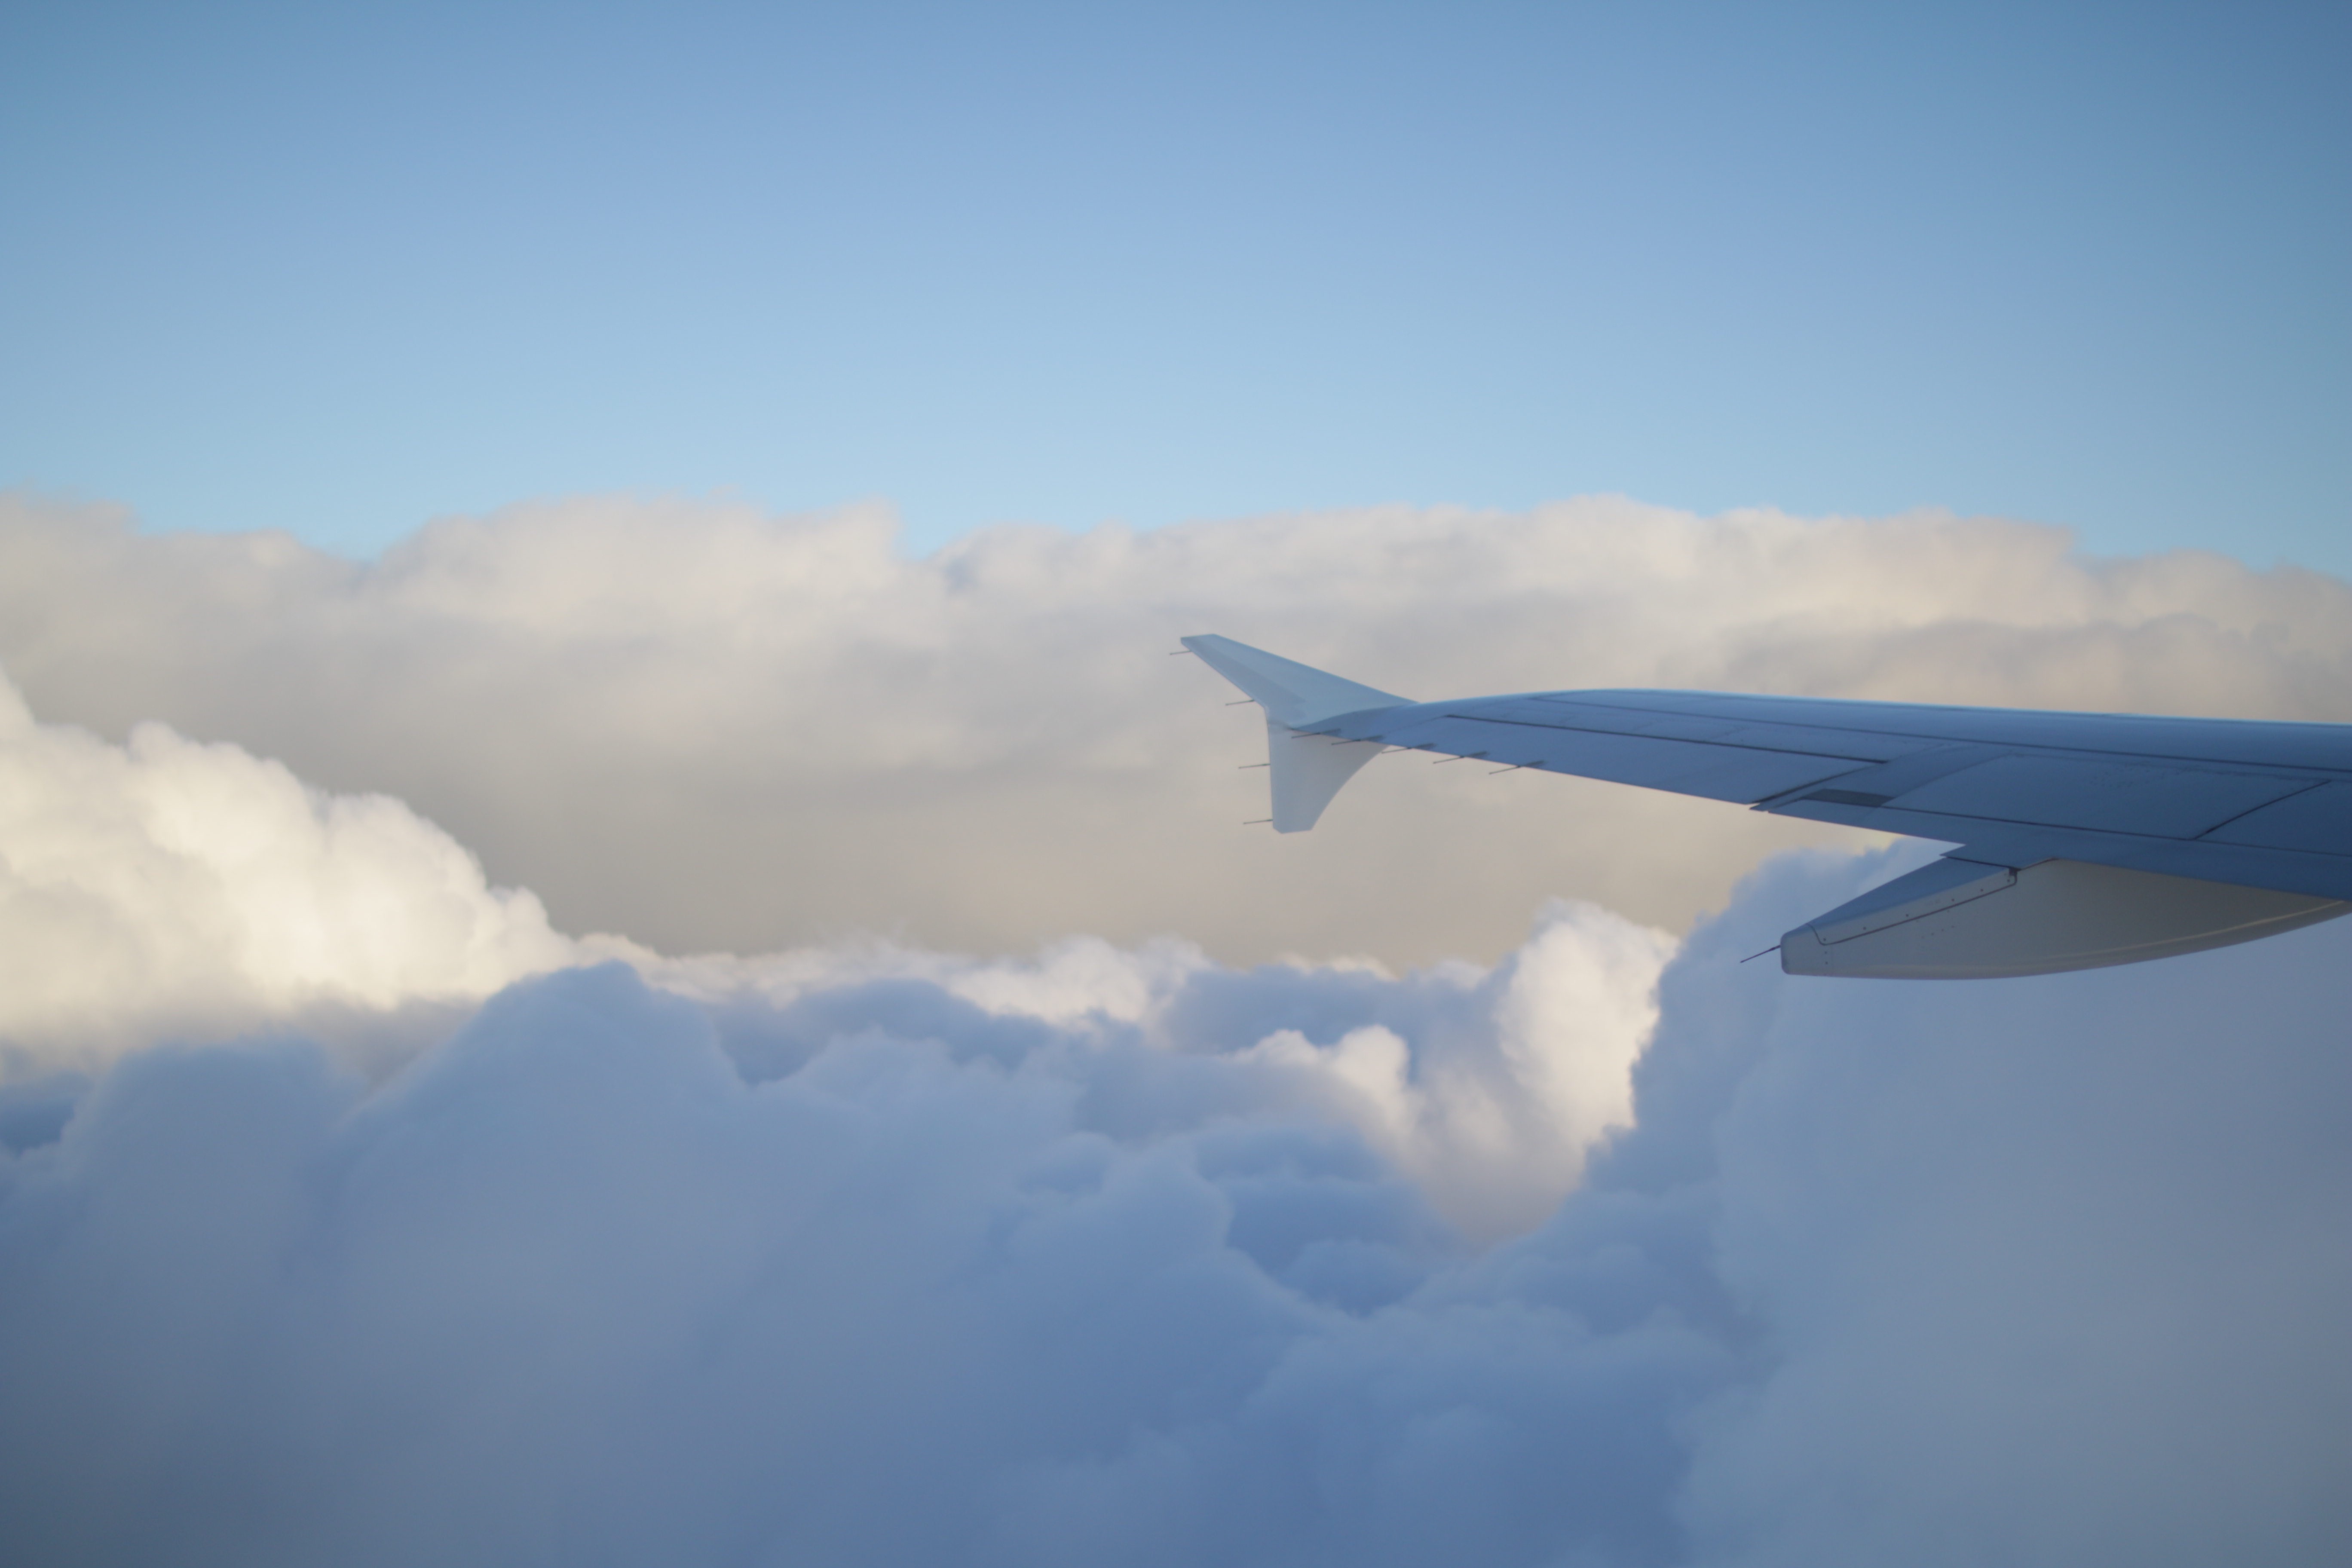
wing, cloud, sky, airplane, aircraft, vehicle, airline, aviation, flight, cumulus, blue, airliner, jet aircraft, meteorological phenomenon, air travel, atmosphere of earth, narrow body aircraft